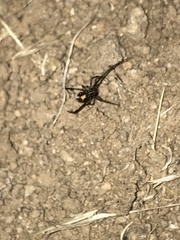
Species: Lactrodectus_hesperus